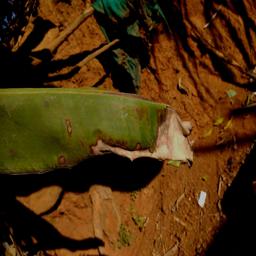
Label: MALBHOG LEAF